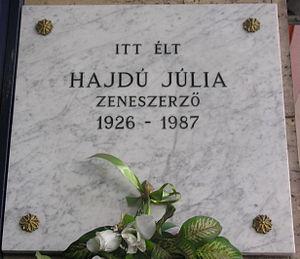
Júlia Hajdú est une compositrice et pianiste hongroise. Elle est née dans une famille juive à Budapest et est morte dans la même ville.